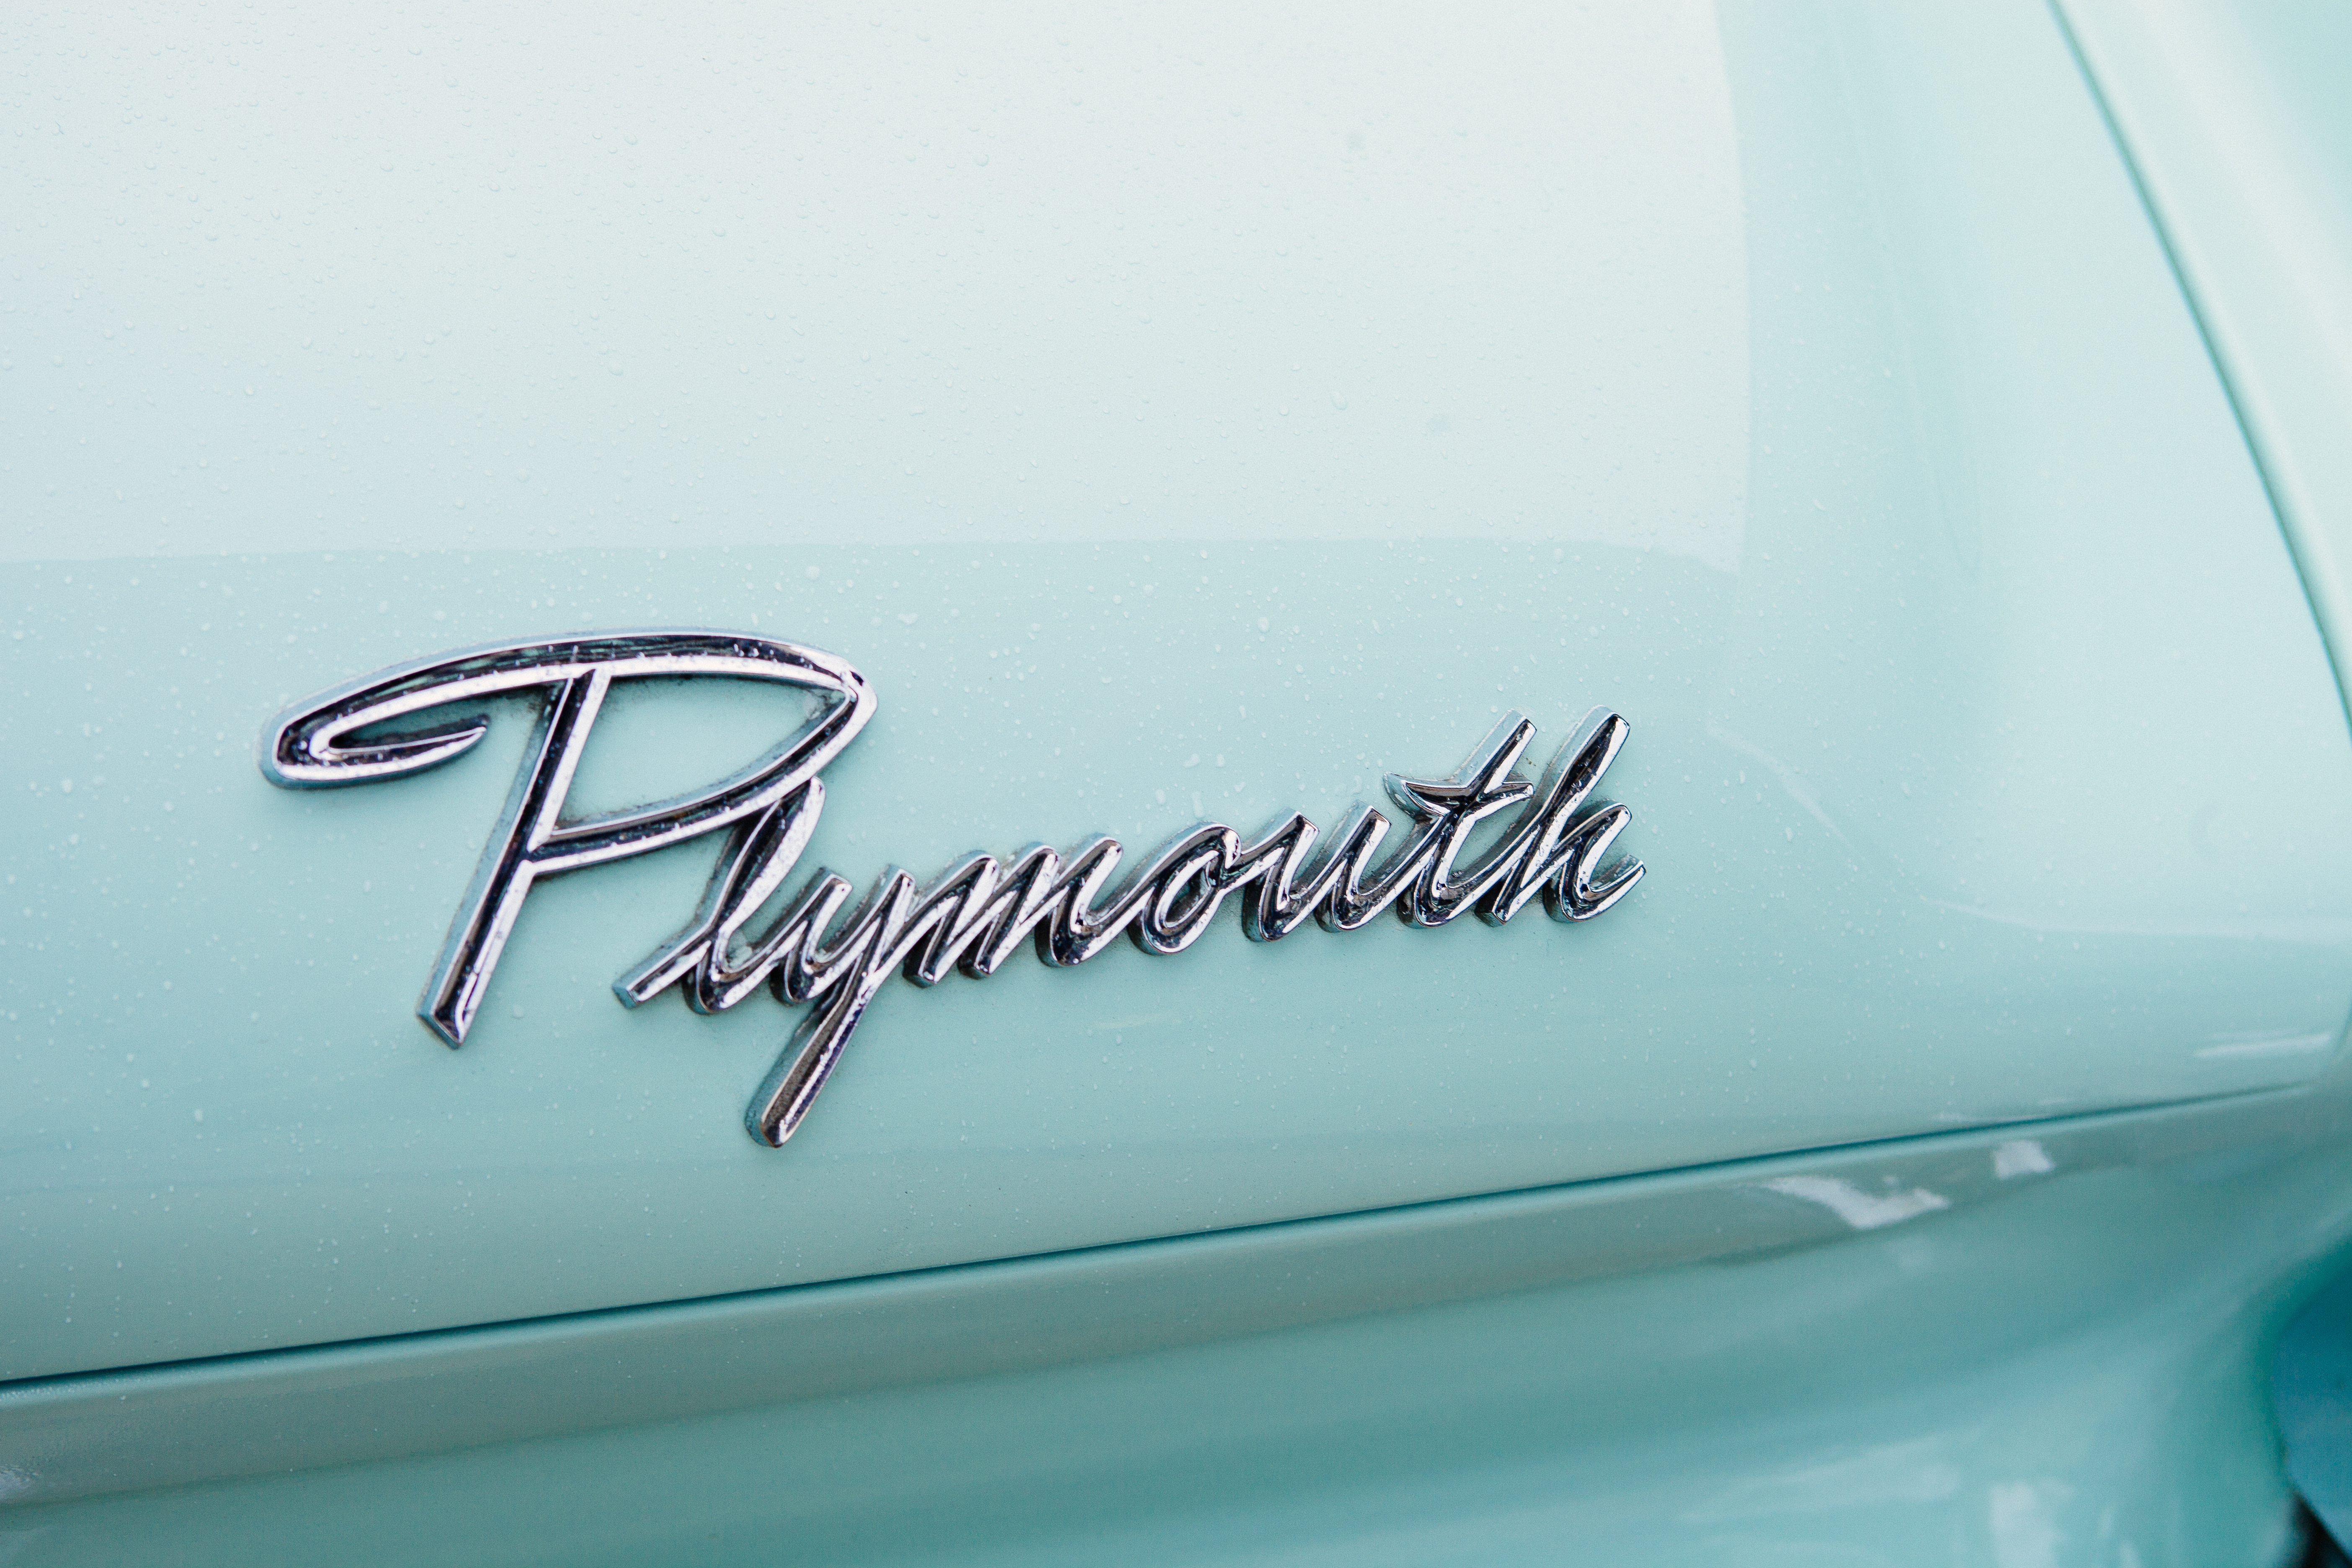
technology, car, wheel, glass, travel, steel, vehicle, symbol, clean, emblem, bumper, brand, font, chrome, luxury, design, shining, glazed, automotive exterior, vehicle registration plate, car model